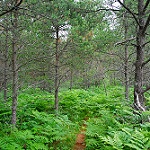
Label: forest